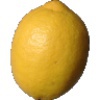
Label: lemon